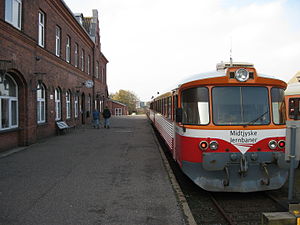
Lemvig Station
Lemvig Station
Lemvig Banegård
Lemvig Station er en jernbanestation i Lemvig.